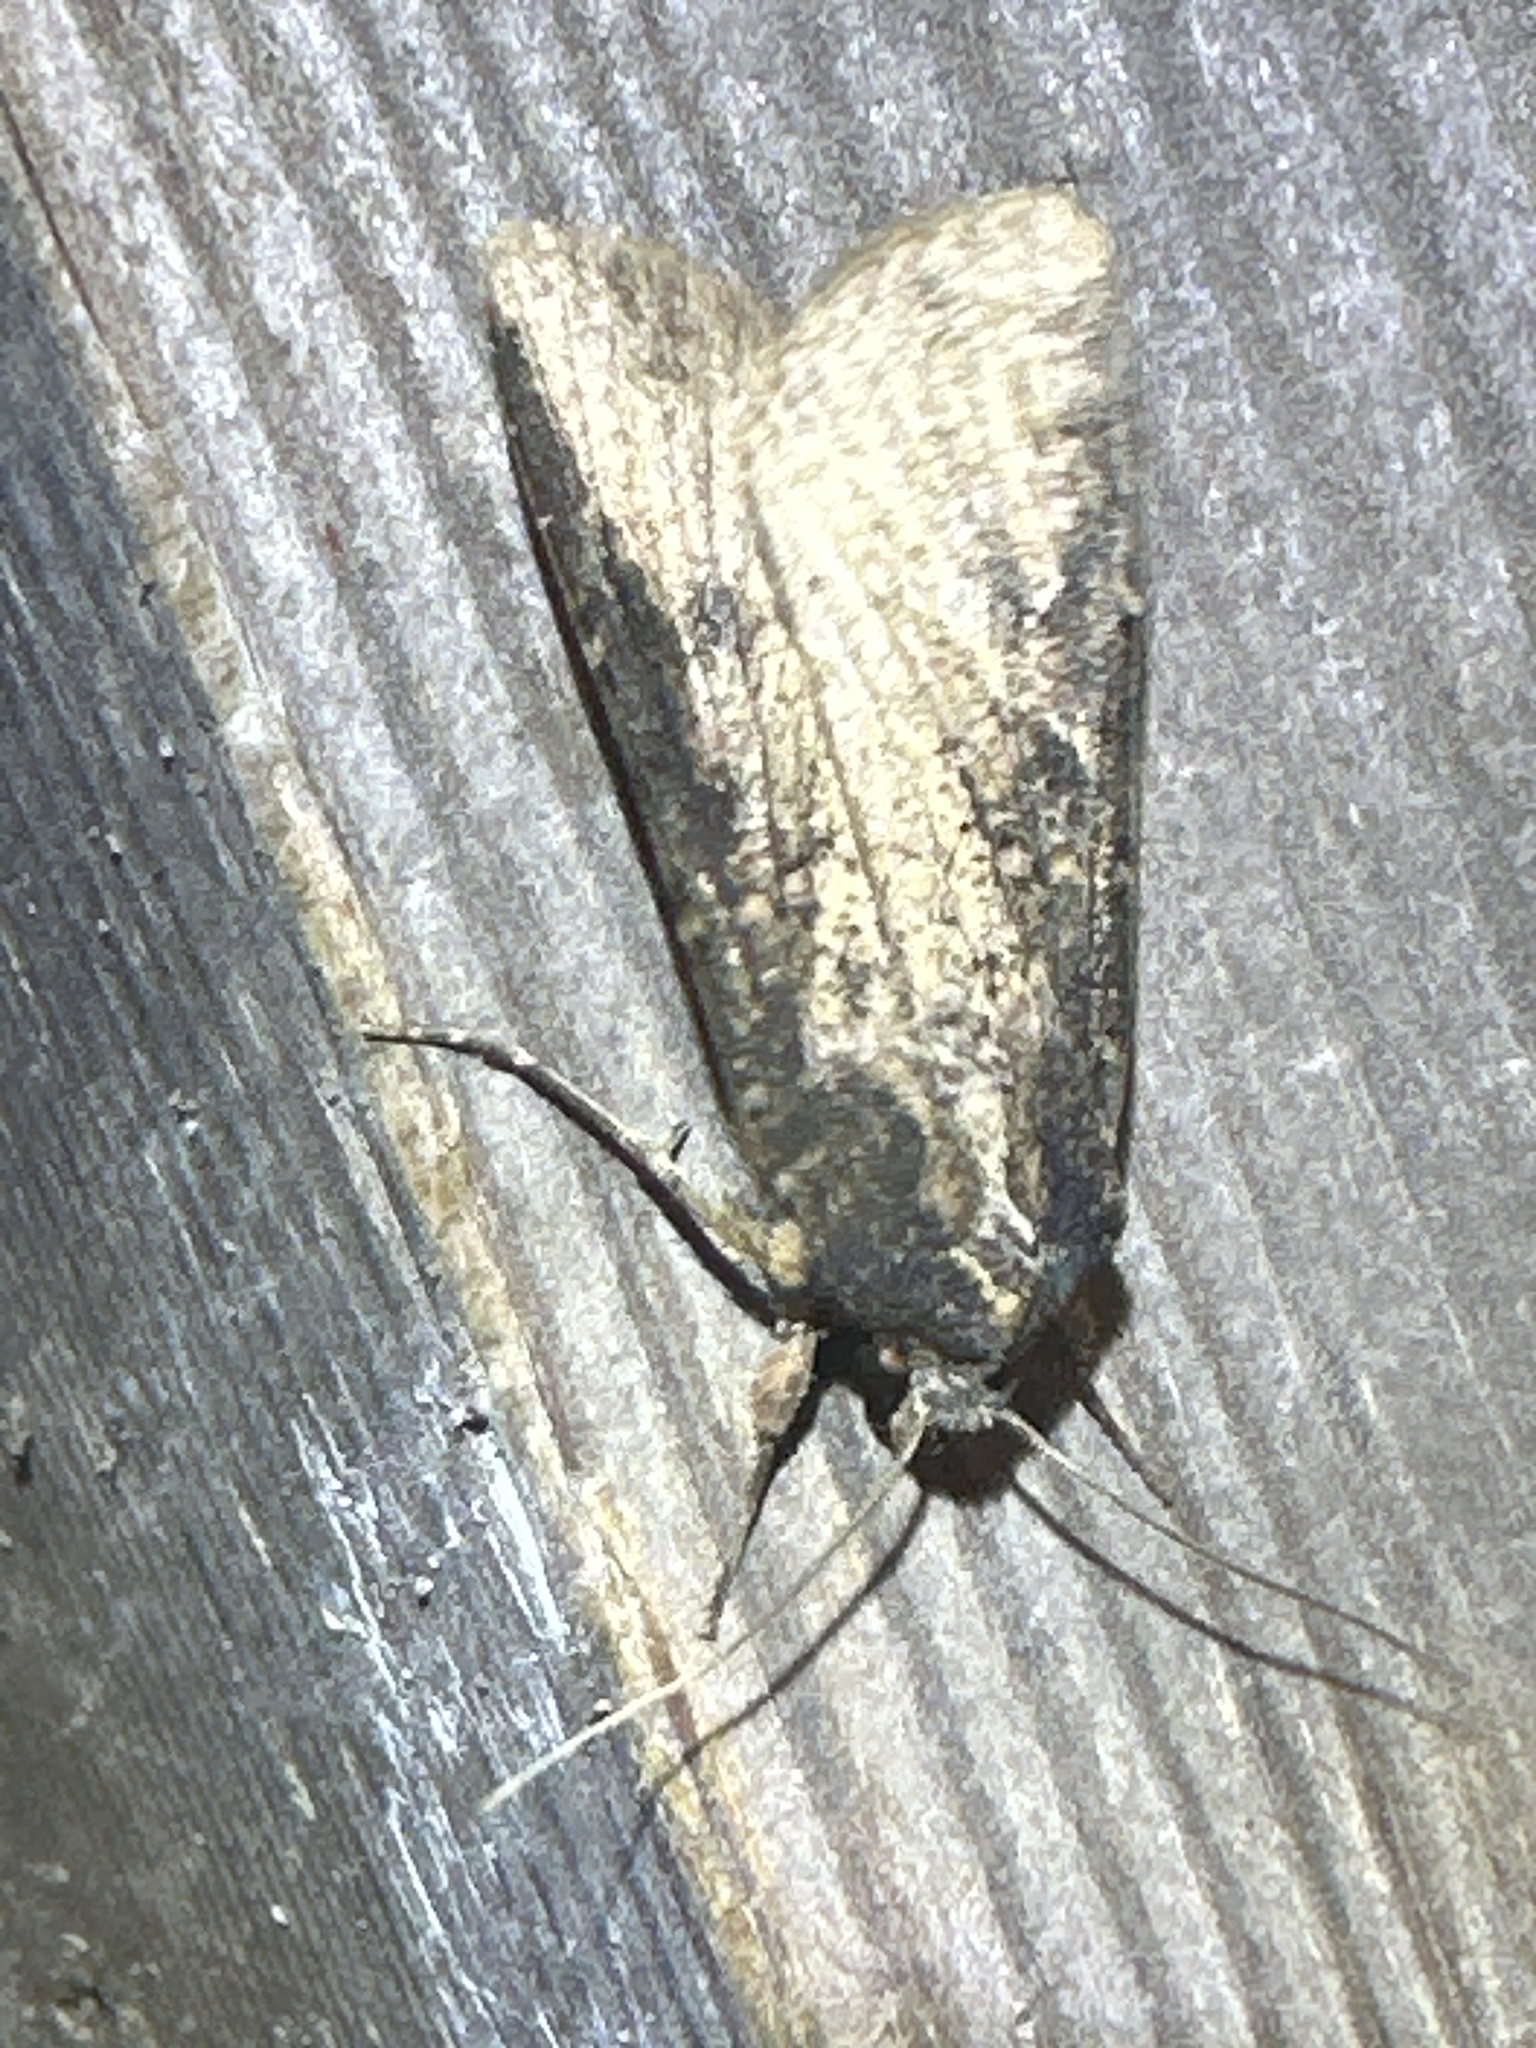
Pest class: cutworms